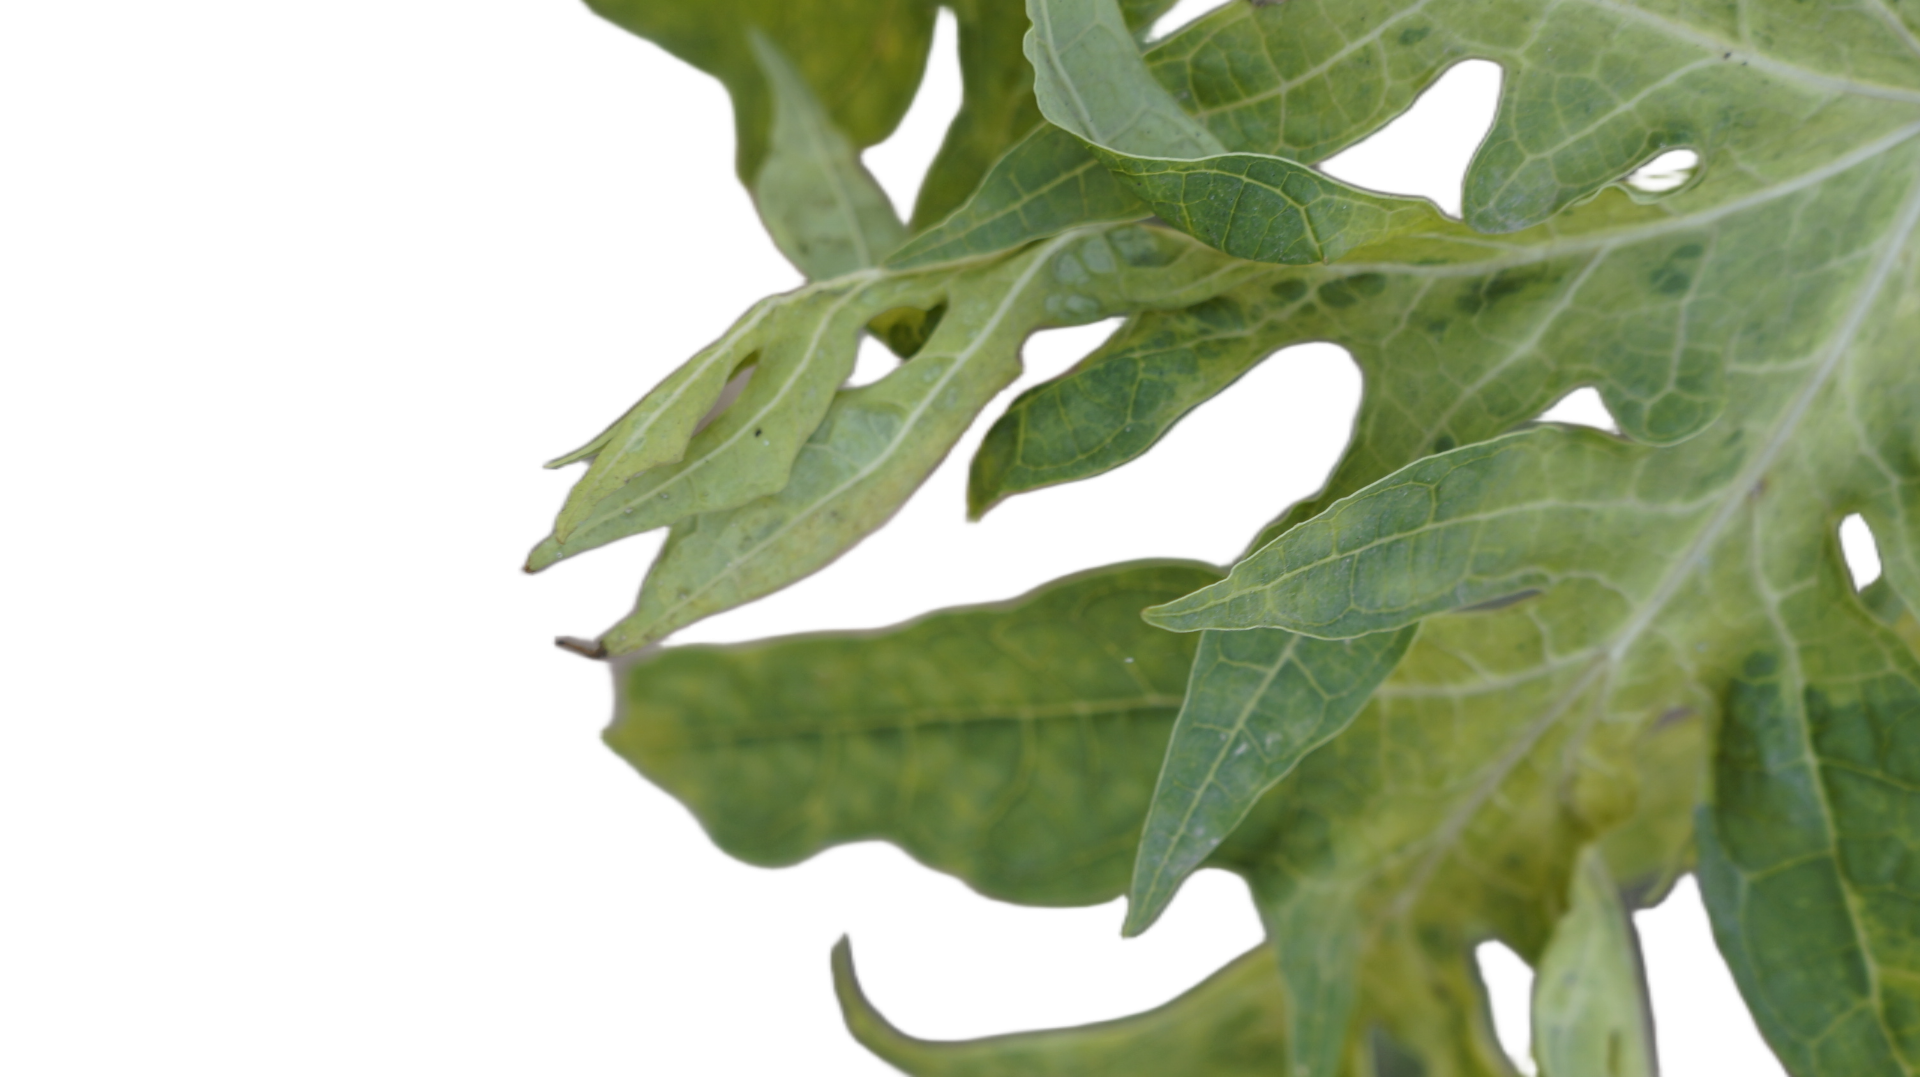
Crop: Papaya
Label: Curled_Yellow_Spot